Vladimir Ipatieff

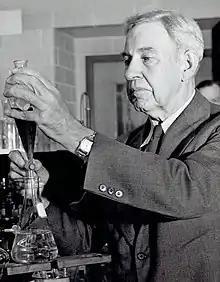
Ipatieff in 1943

Vladimir Nikolayevich Ipatieff, also Ipatyev (– 29 November 1952) was a Russian and American chemist. His most important contributions are in the field of petroleum chemistry and catalysts.